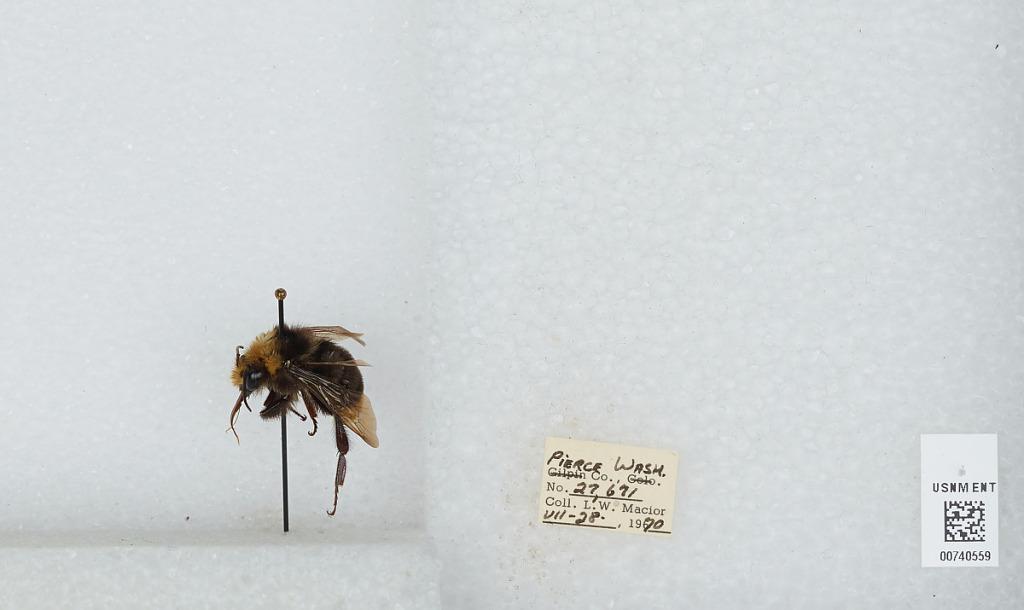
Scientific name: Bombus (Pyrobombus) vosnesenskii Radoszkowski
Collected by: L. Macior
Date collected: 1970-7-28
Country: United States
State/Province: Washington
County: Pierce
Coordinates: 47.05, -122.12